Goran Švob

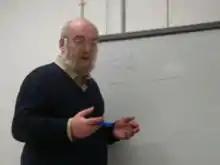
Švob while lecturing in 2008

Goran Švob (29 May 1947 – 18 April 2013) was a Croatian philosopher, logician, and author. He was an associate professor at the Department of Philosophy of Faculty of Humanities and Social Sciences, University of Zagreb where he taught logic and the philosophy of language, being employed there since 1975.